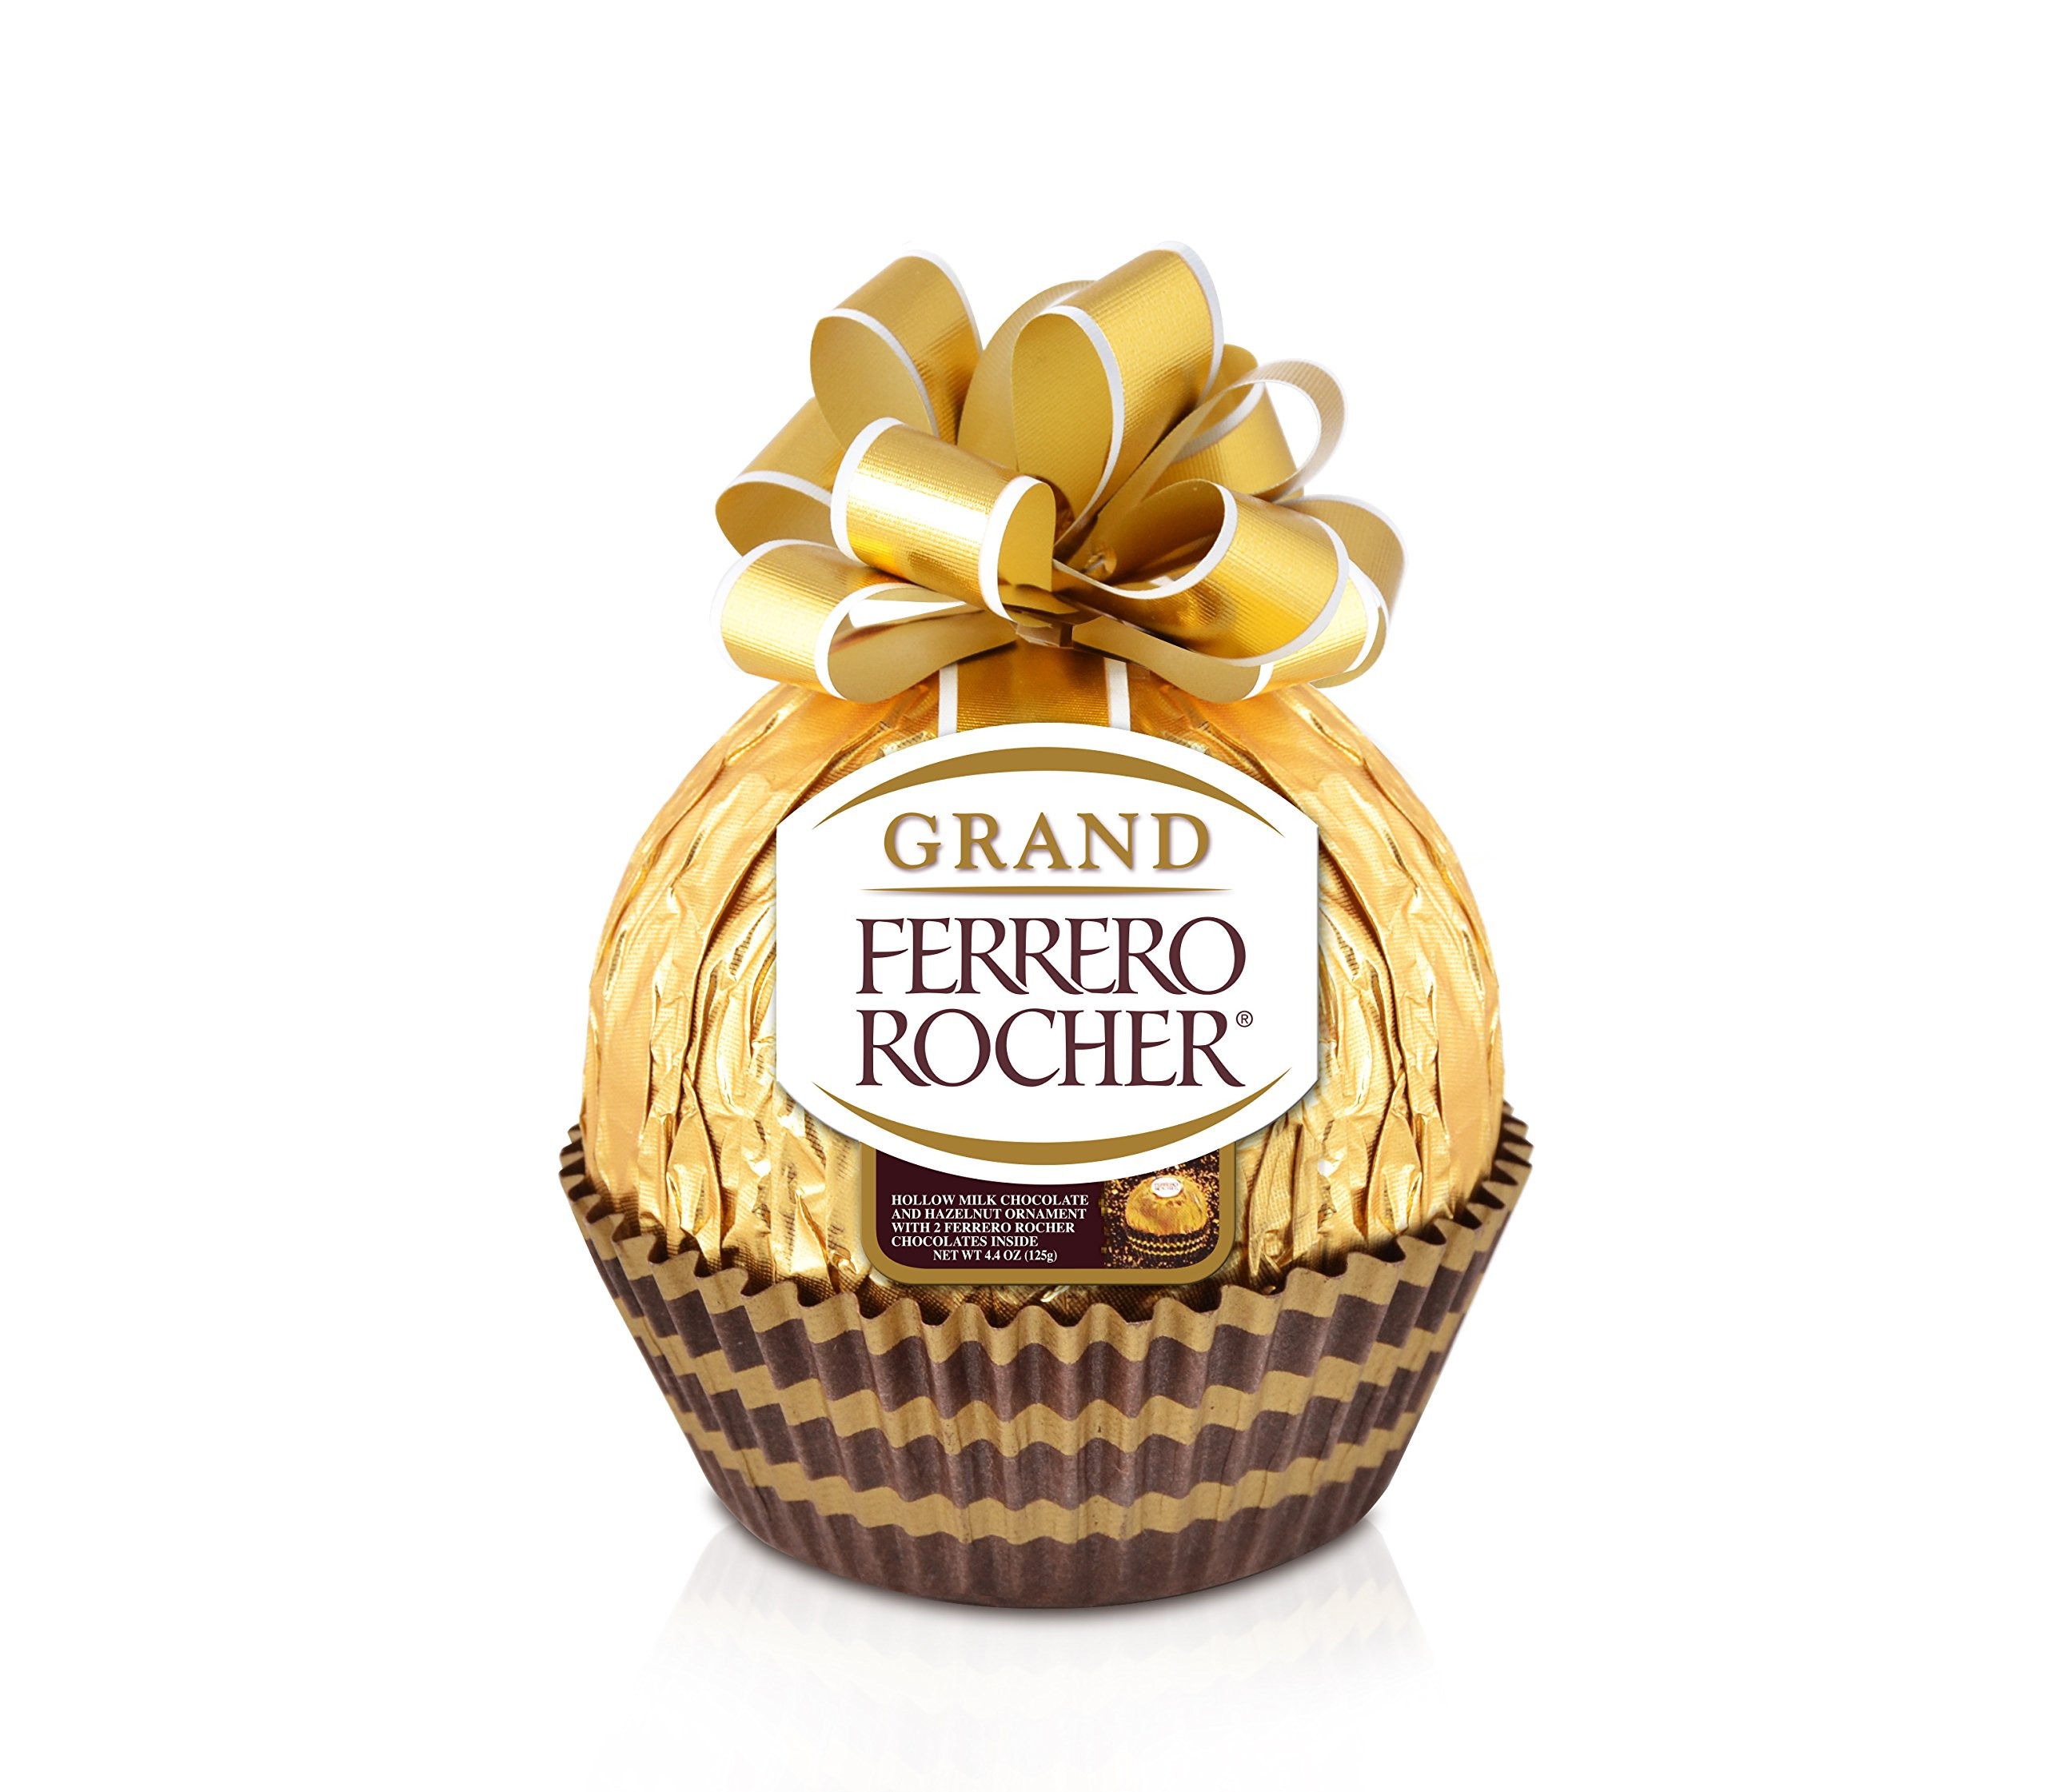
Item Name: Ferrero Rocher, Grand Ferrero Rocher, 4.4 Ounce
Product Description: Chocolate Candy
Value: 4.4
Unit: Ounce

Price: 5.97